Cristina Yang

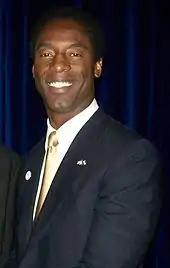
Isaiah Washington's character, Preston Burke's relationship with Yang was highly acclaimed.

Cristina Yang received positive reviews at the start of "Grey's Anatomy", and as the series progressed, those reviews turned into widespread acclaim, with Yang becoming an iconic character, not only for the show but for television as a whole. Kelli Catana of "The Huffington Post" referred to Yang as "the best damn character" on the series. Her character was included in Comcast's list of "TV's Most Intriguing Characters", with the website describing her as "an engaging, yet comedic factor for the prime-time soap "Grey's Anatomy"." "Philadelphia Magazine" featured her on its list of the "10 Best Doctors on Television", though it also listed her as one of the "12 Most Annoying Women on TV". Mark Perigard of the "Boston Herald" referred to her Yang's friendship with Meredith Grey as "the secret core of "Grey's Anatomy" and perhaps creator Shonda Rhimes' greatest contribution to primetime." This sentiment was echoed by Kelli Catana of "HuffPost", who described the Meredith/Cristina relationship as "probably the most true friendship on network television."